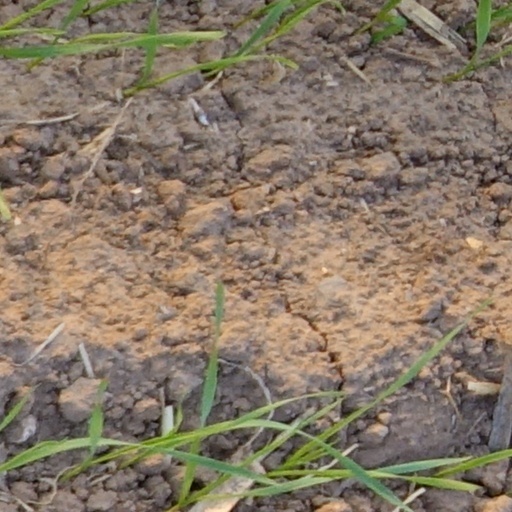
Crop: wheat